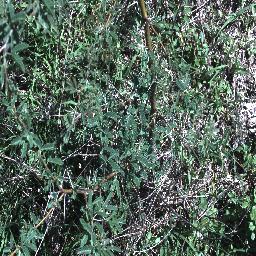
Label: prickly_acacia